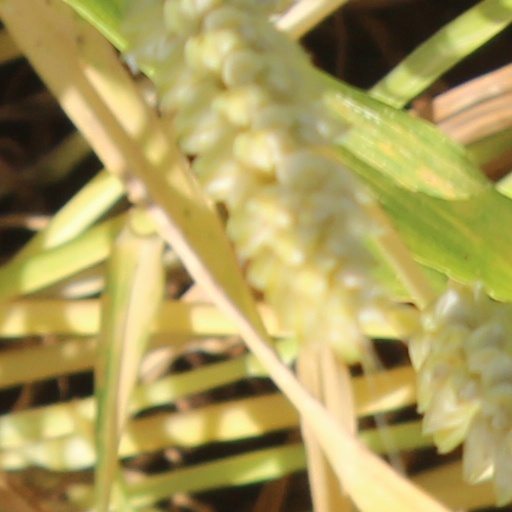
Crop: wheat